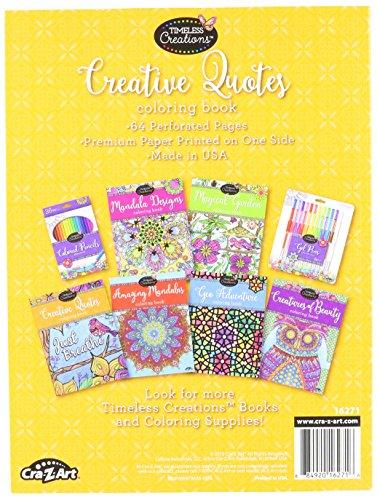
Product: Cra-Z-Art Timeless Creations Adult Coloring Books: Creative Quotes Coloring Book (16271-6)
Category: Toys & Games | Arts & Crafts
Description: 64 premium coloring book pages for adults.
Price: $9.93
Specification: ASIN:B018RMBJRU|ShippingWeight:1pounds(Viewshippingratesandpolicies)|DateFirstAvailable:November1,2015